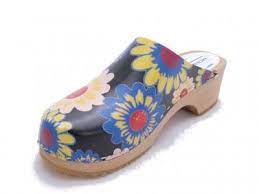
Label: Clog